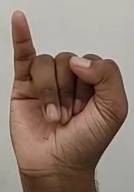
ASL sign: I